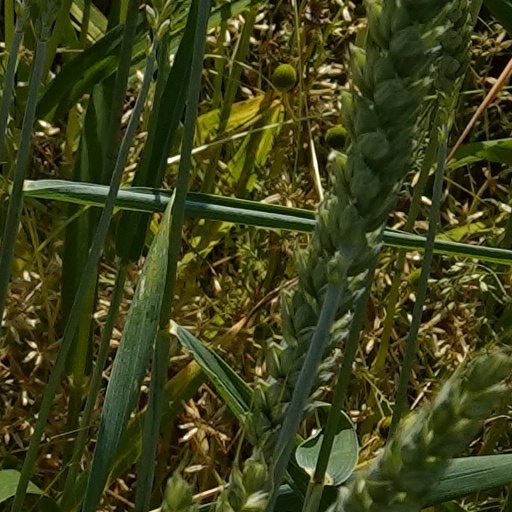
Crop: wheat